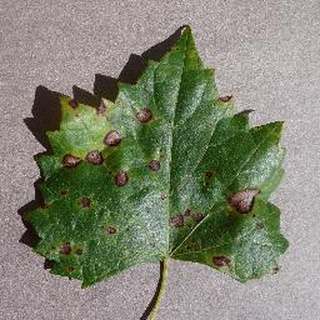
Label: grape_black_rot